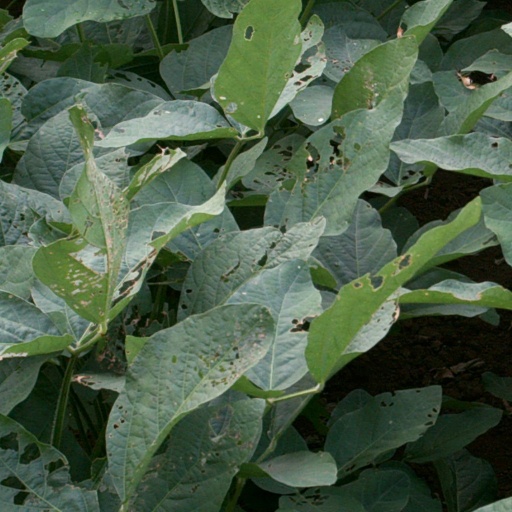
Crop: soybean